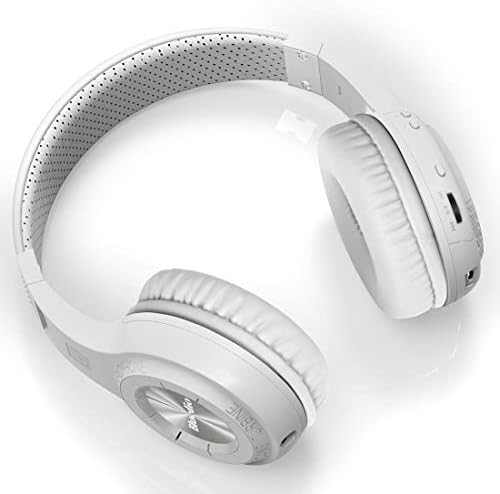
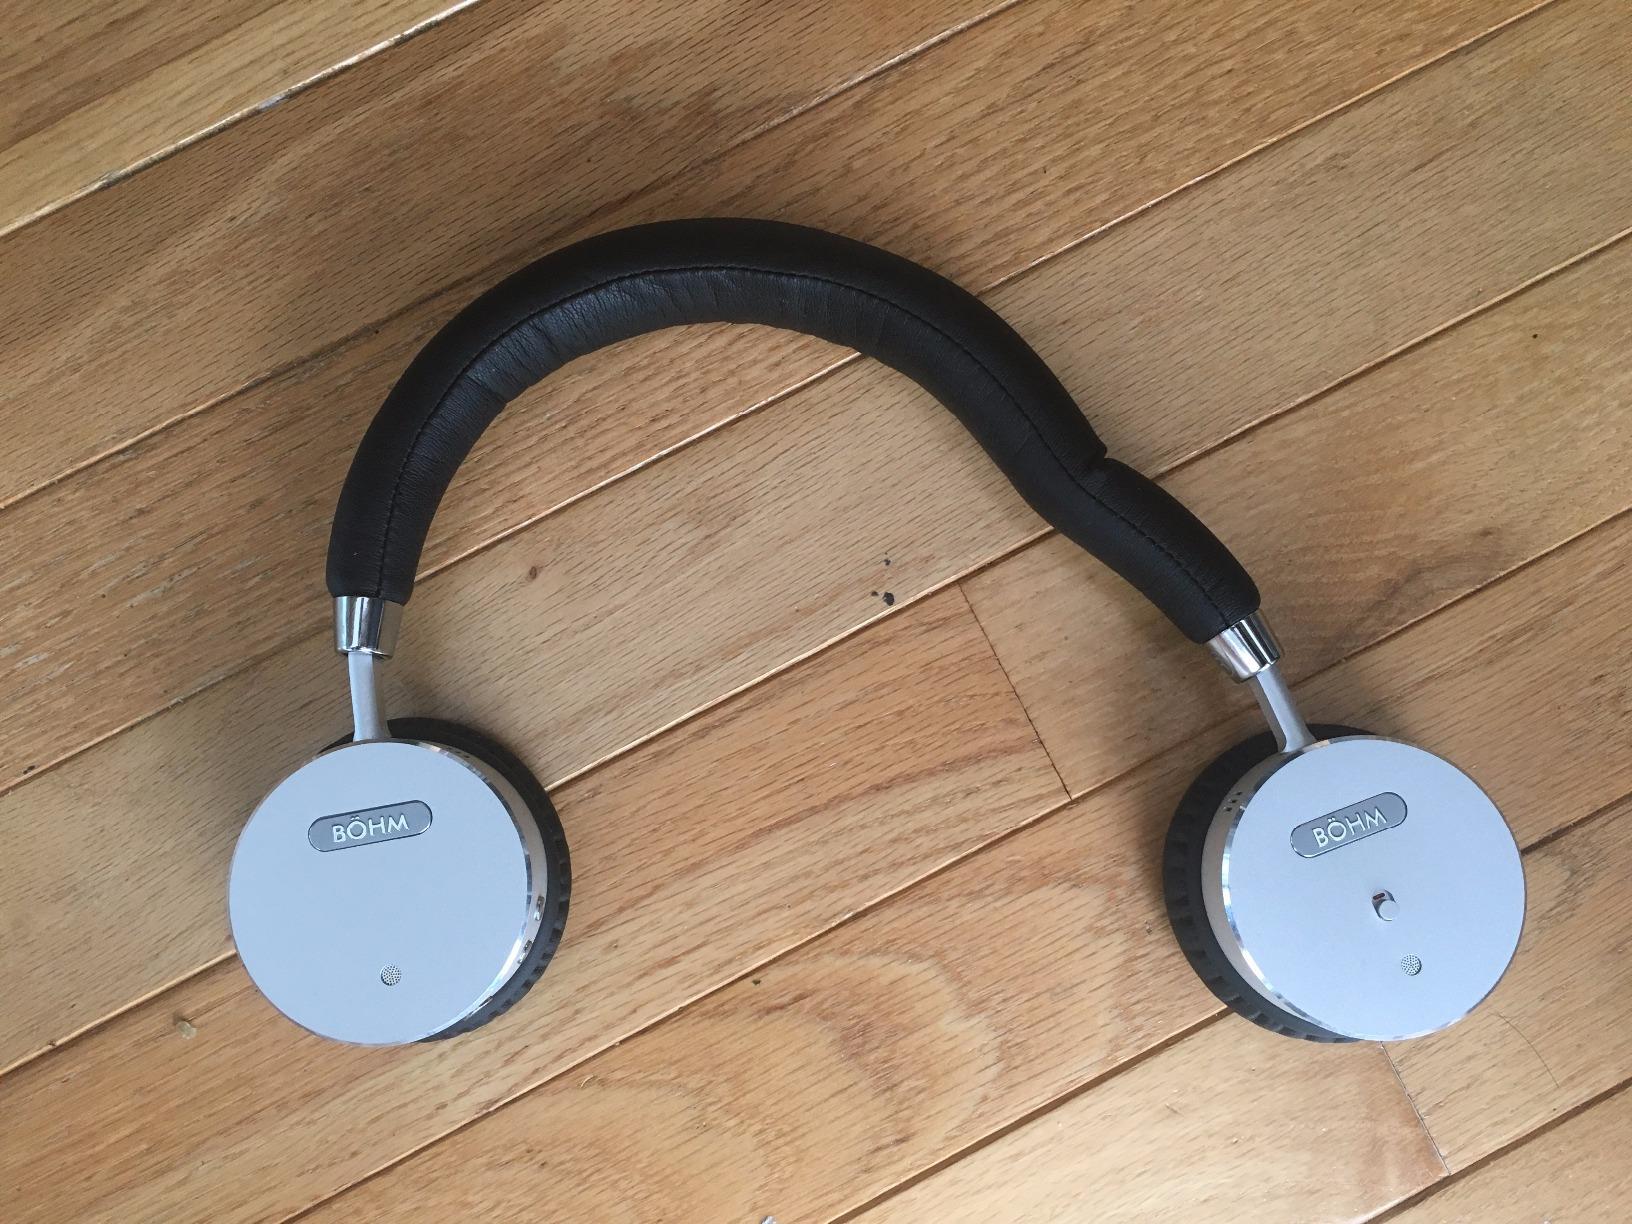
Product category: headphones
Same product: no